The Adventure of the Three Gables

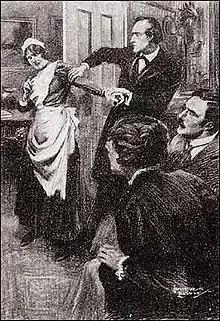
An illustration from Strand Magazine in 1926 by Howard Elcock. It shows Sherlock Holmes suddenly opening a door and catching Susan eavesdropping on his conversation with Mrs Mary Maberley.

As she is telling Holmes this story, he becomes aware that someone is eavesdropping on the conversation. He opens a door and drags in Susan, a wheezing maid. Holmes manages to establish that Susan communicated to Barney Stockdale the fact that her mistress was hiring Sherlock Holmes, and that precipitated Steve Dixie's visit. Holmes also finds out that a rich woman hired Barney Stockdale and his thugs to do her dirty work. Susan is also a member of the gang but will not give up all their secrets. She leaves in a huff.